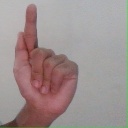
अक्षर: ळ